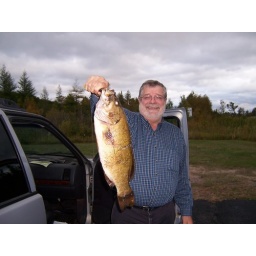
no salmon in the river so I went to deer lake